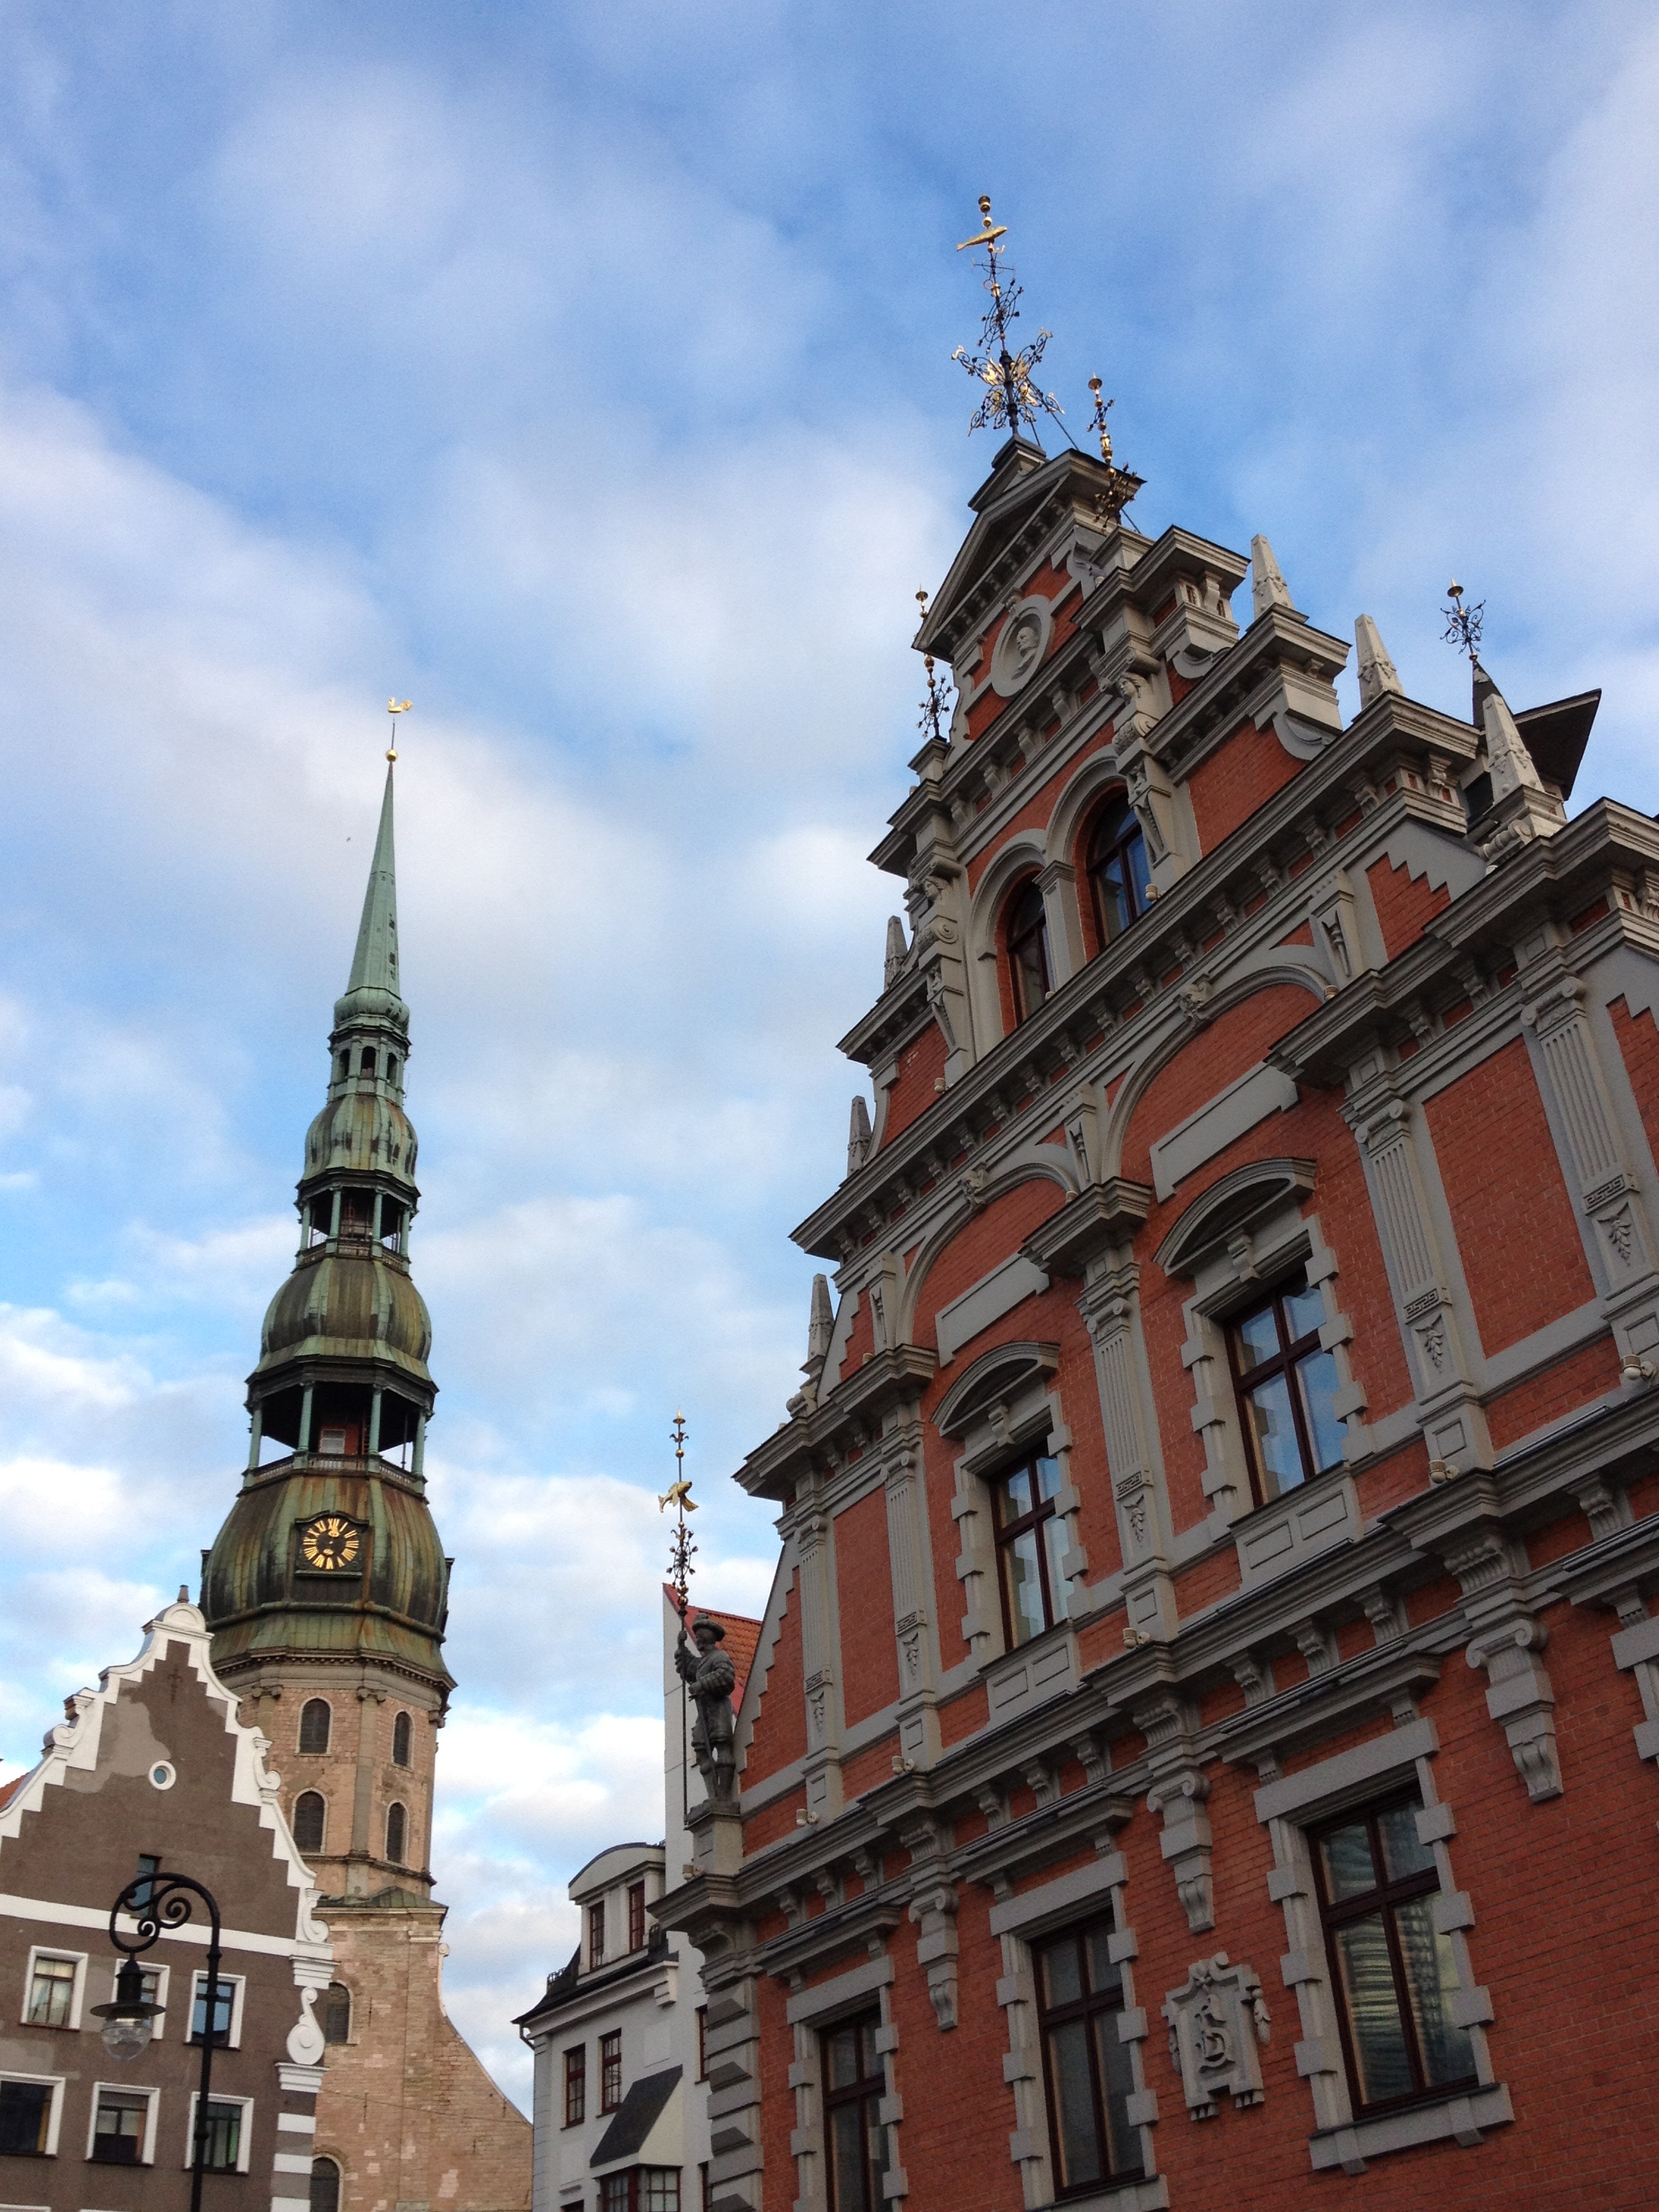
architecture, town, building, old, city, cityscape, tower, landmark, facade, tourism, place of worship, spire, tours, riga, latvia, urban area